William H. Moser

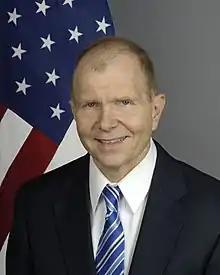
Official portrait, 2011

William H. Moser (born November 1954) is an American diplomat who serves as the director of the Bureau of Overseas Buildings Operations.